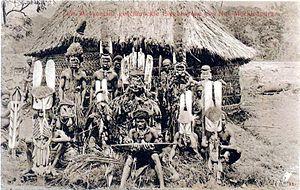
La colonie libre de Nouvelle-France est une escroquerie organisée par le français Charles du Breil, marquis de Rays, entre 1877 et 1882.